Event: Nepal Earthquake
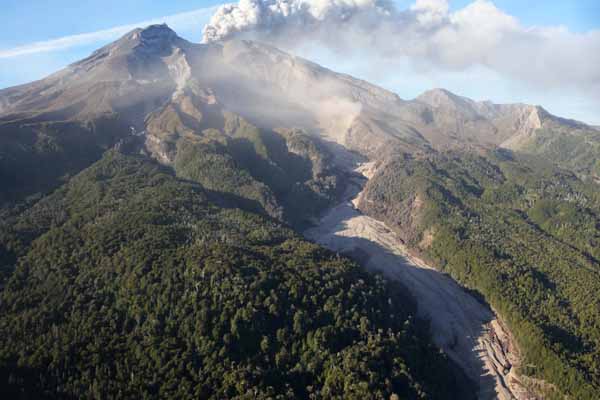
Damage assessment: no_damage